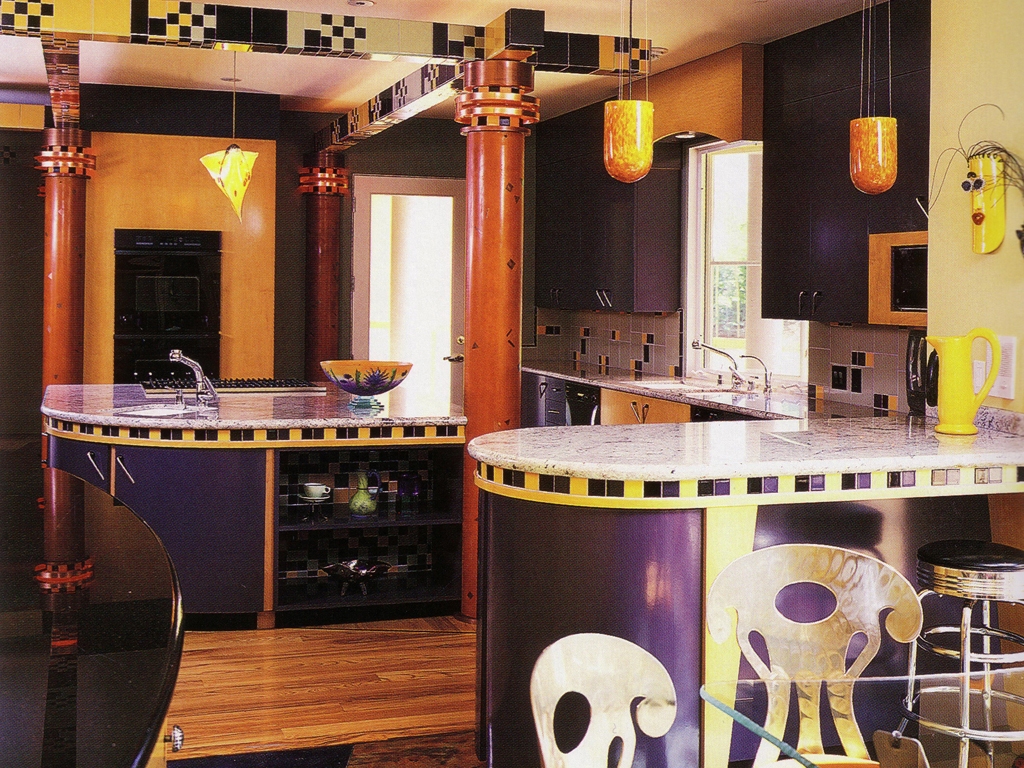
Room type: kitchen